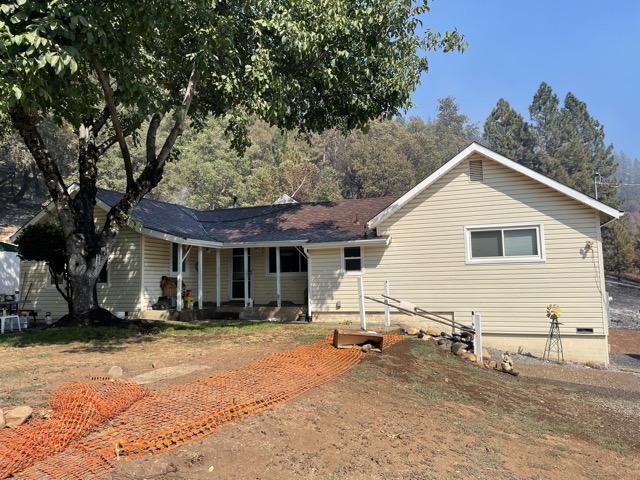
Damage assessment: no_damage